French franc

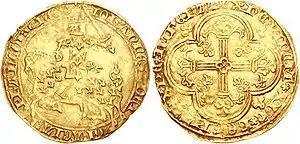
Franc à cheval

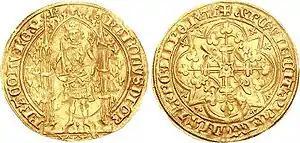
Franc à pied

The start of the Hundred Years' War against England in 1337 would increase the pressure to further debase the French livre. An attempt in 1343 to reverse earlier depreciations of circulating deniers and reinstate the old 1317-era gros tournois (forte monnaie, or strong money) caused financial havoc especially with borrowers who received depreciated coins and who then had to repay debts in forte monnaie. Lower valuations for the livre had to be accepted subsequently as the war raged on.